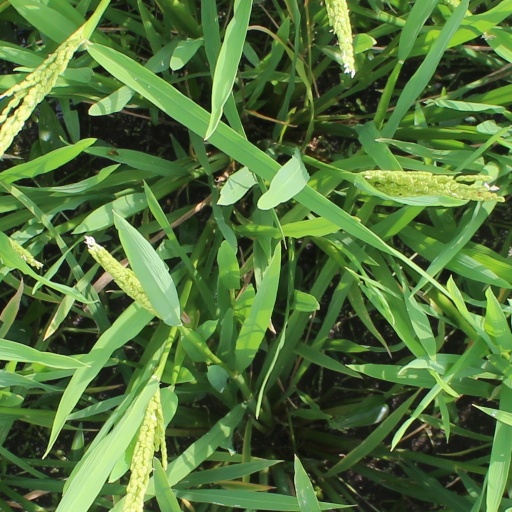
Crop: rice